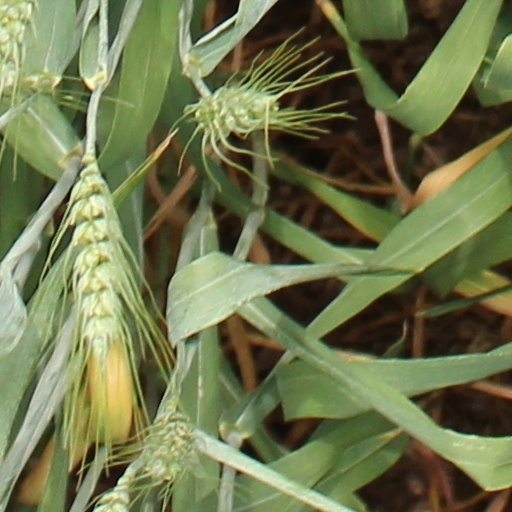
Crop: wheat